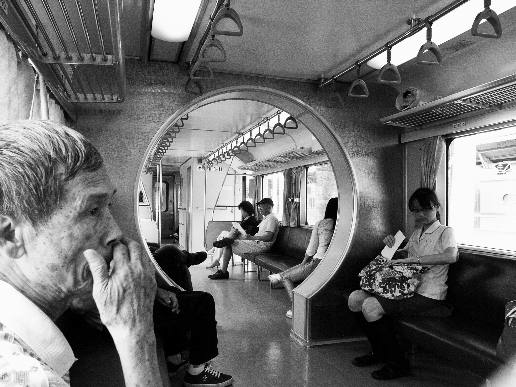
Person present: Yes